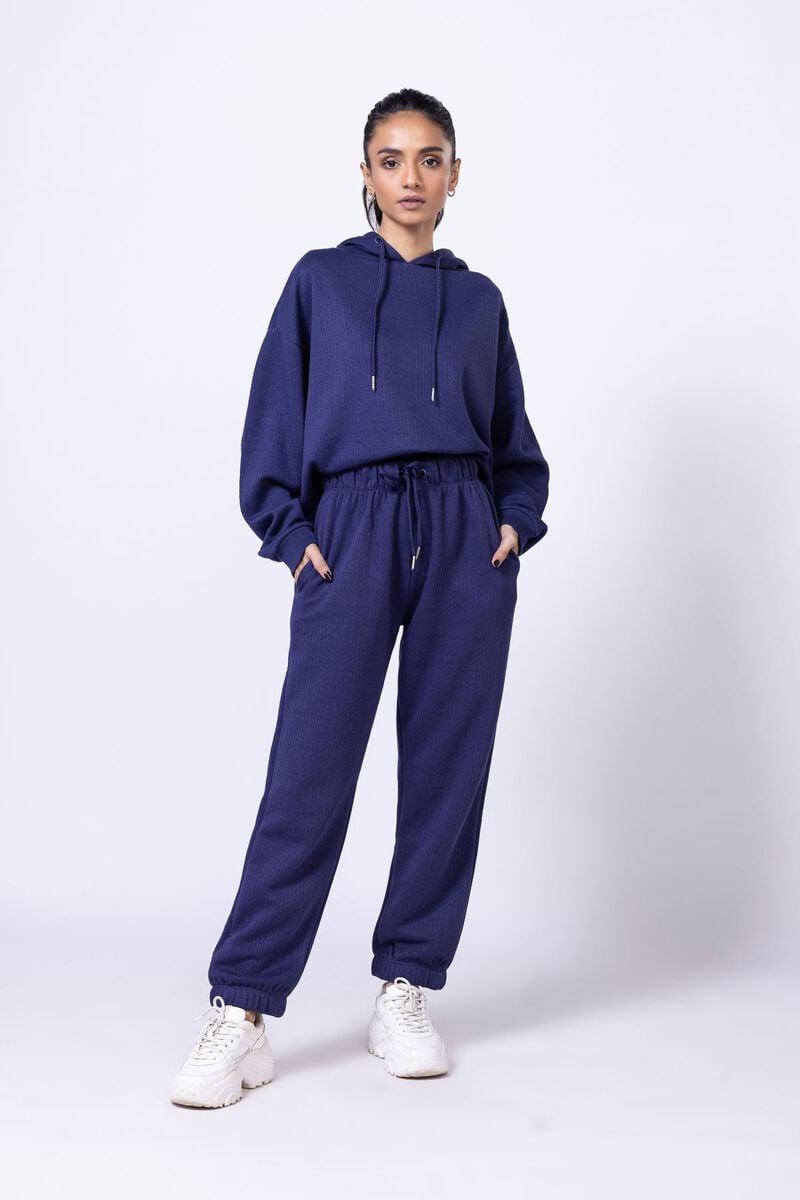
navy hooded sweatpants